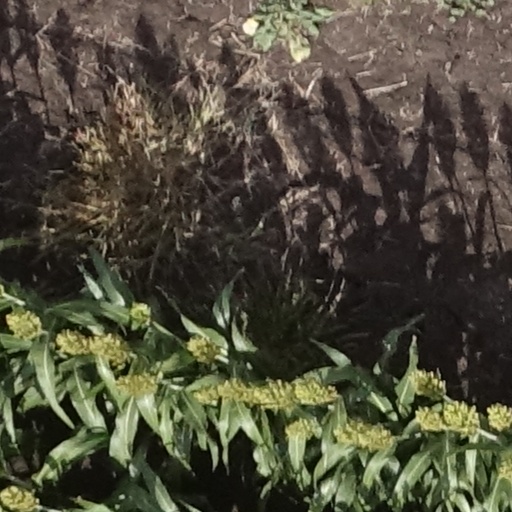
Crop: sorghum